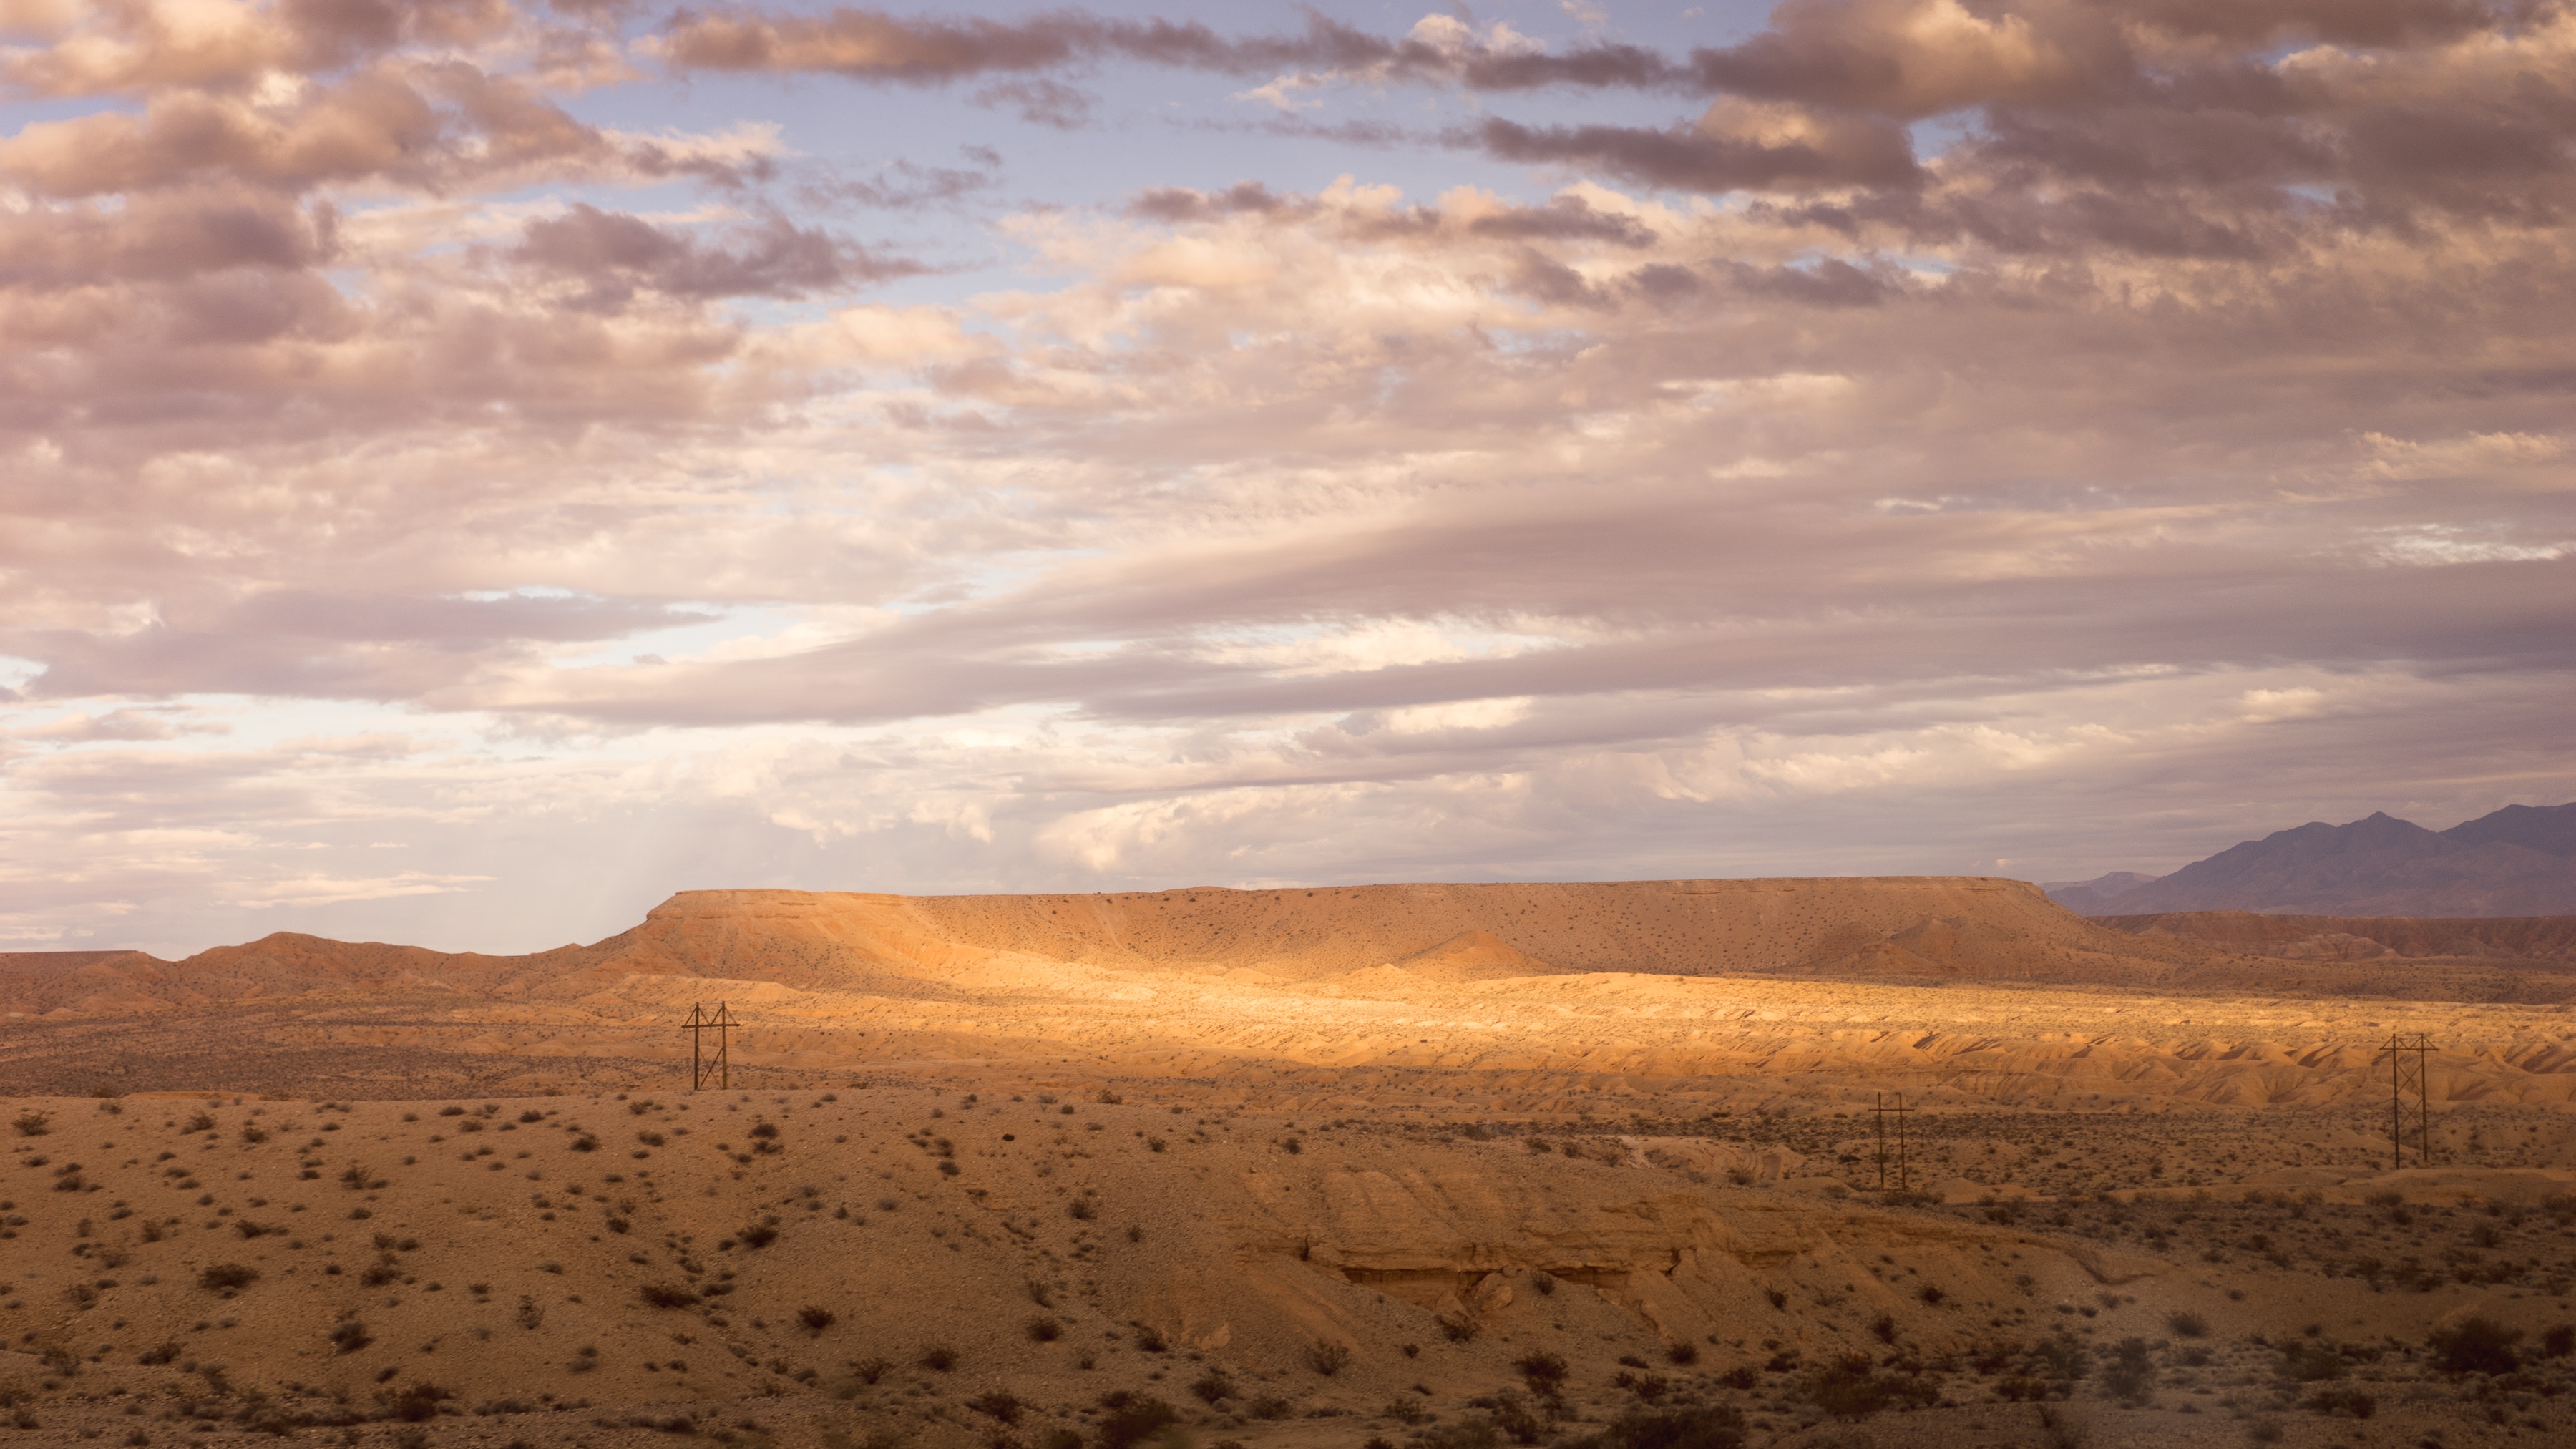
landscape, sand, horizon, cloud, sky, sunlight, morning, hill, desert, formation, plain, plateau, ecosystem, wadi, steppe, erg, aeolian landform, computer wallpaper, ecoregion